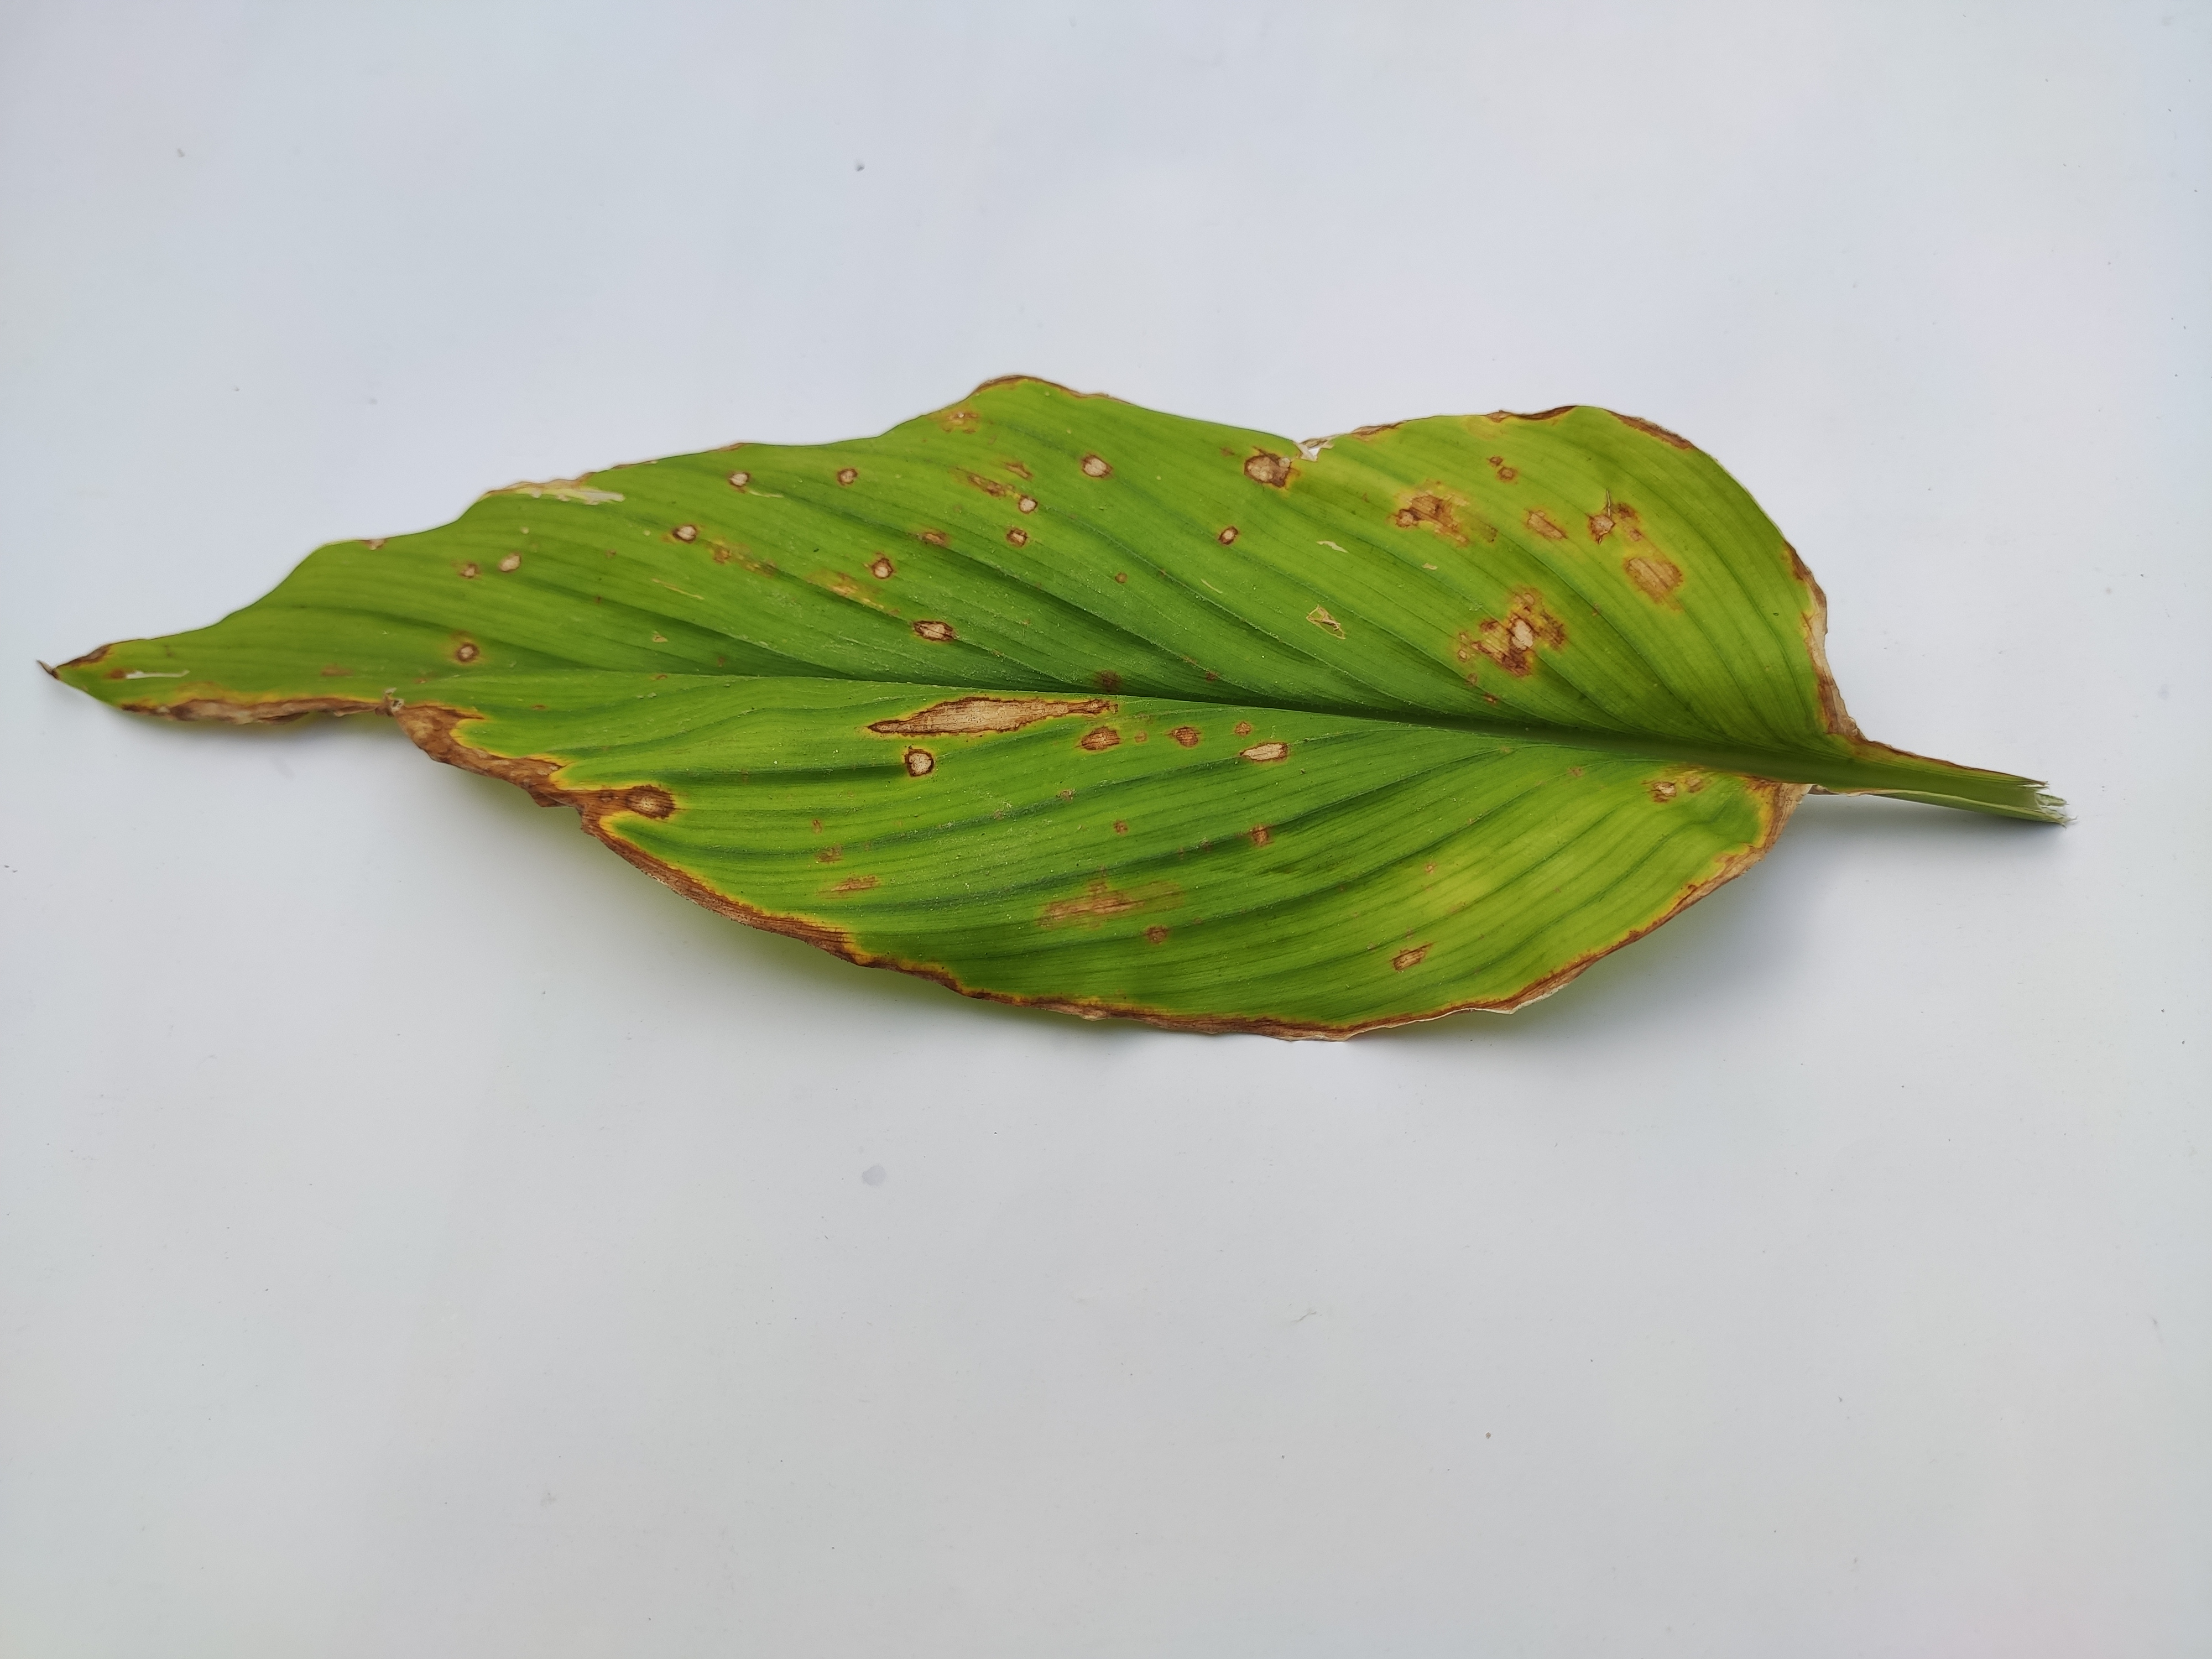
Label: Leaf_Spot